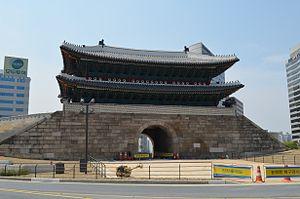
La Muraille de Séoul, ou Hanyang Doseong, est un mur d'enceinte construit par le roi Taejo en 1396 autour de la ville d'Hanyang, aujourd'hui Séoul. La muraille, longue de 18 kilomètres, comporte huit portes : quatre principales qui sont Sukjeongmun, Donuimun, Sungnyemun et Heunginjimun et quatre secondaires. Aujourd'hui, il reste 12 kilomètres de muraille et six des huit portes.